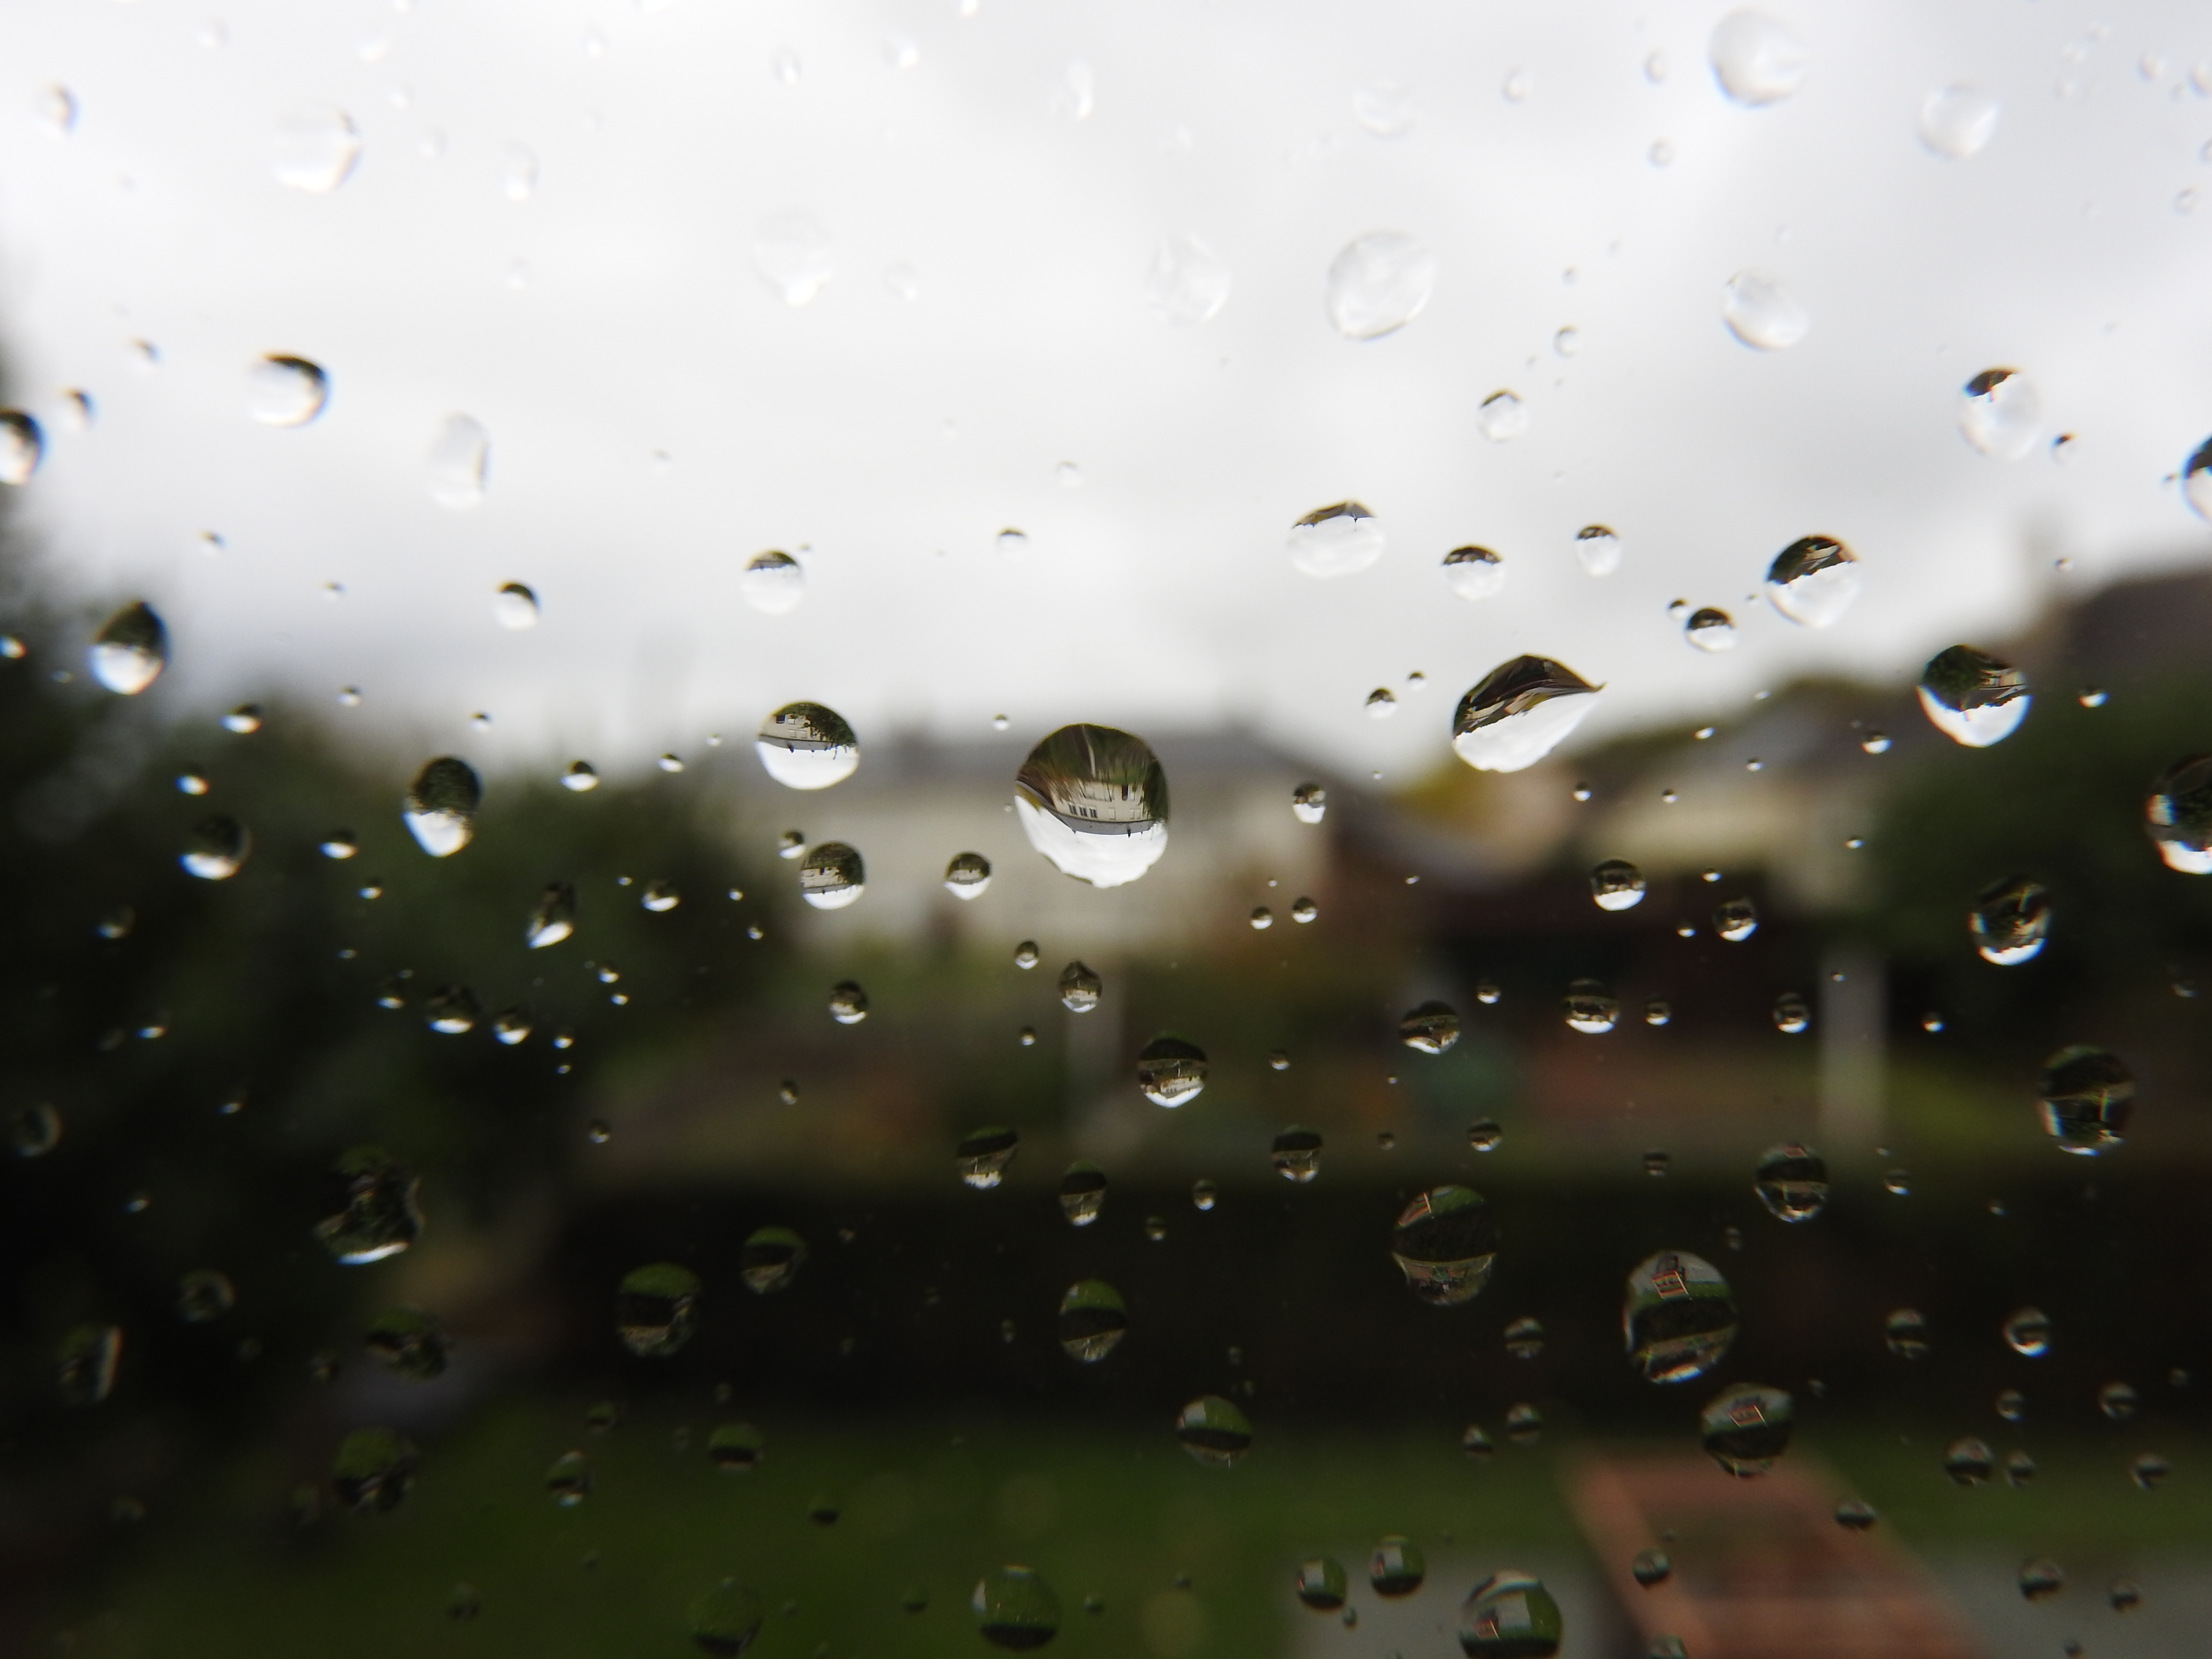
water drops, window, micro, wave, nature, water, drizzle, rain, moisture, drop, sky, green, atmospheric phenomenon, precipitation, morning, dew, cloud, atmosphere, leaf, windshield, sunlight, photography, meteorological phenomenon, automotive window part, stock photography, plant, macro photography, liquid, glass